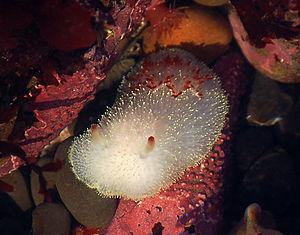
Acanthodoris est un genre de nudibranches de la famille des Onchidorididae.
Les Onchidorididae forment une famille de mollusques nudibranches de l'ordre des nudibranches.